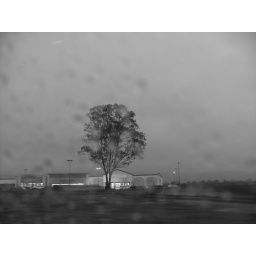
I really liked the tree in the middle. shoot from car window